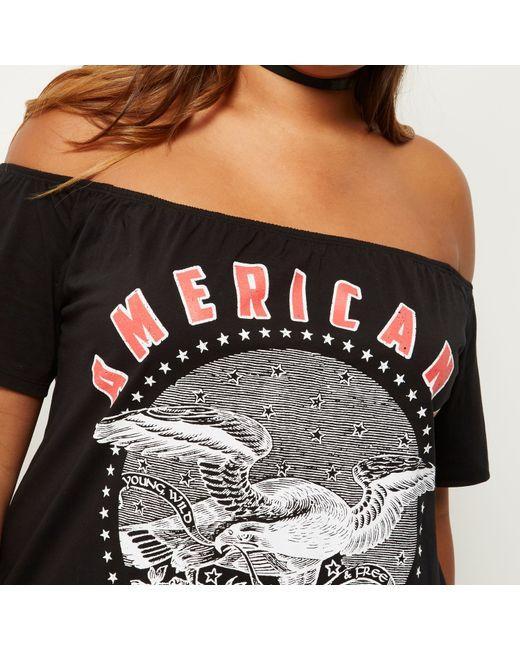
schwarzes bedrucktes lässiges schulterfreies Oberteil